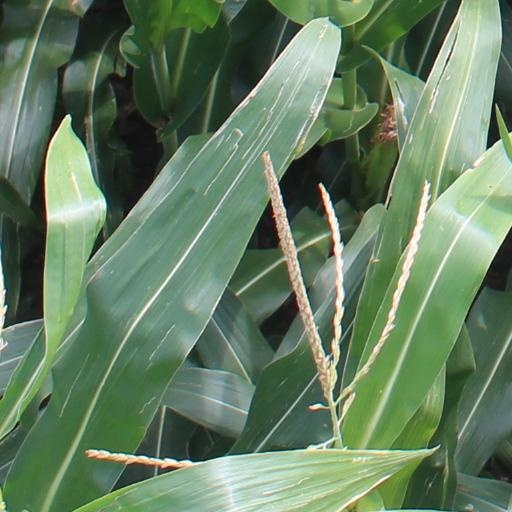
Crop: maize; corn